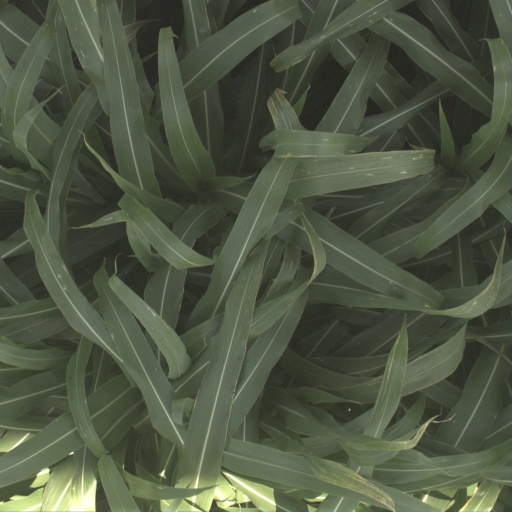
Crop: sorghum